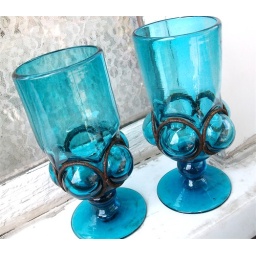
Two hand blown vintage wine glasses in a lovely blue accented with iron! Very unique!